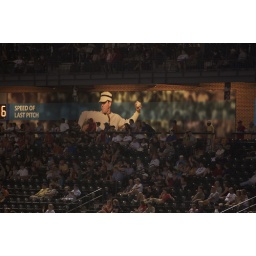
Throw that speed ball by you. Make you look like a fool boy